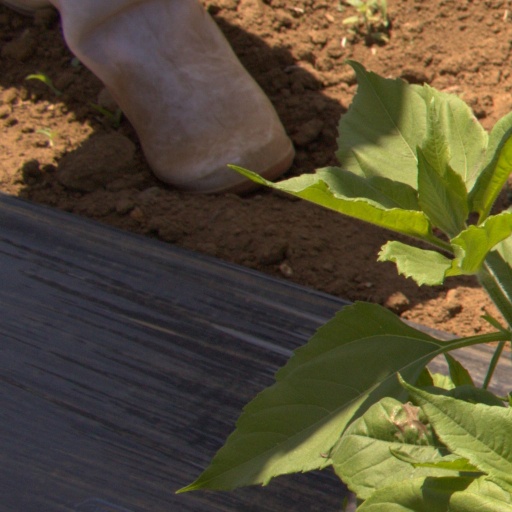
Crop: Jerusalem artichoke